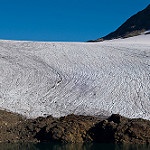
Scene: Outdoor